Kariba Ferries

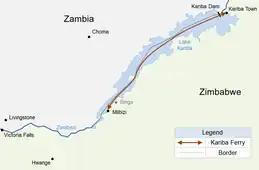
Kariba Ferry route

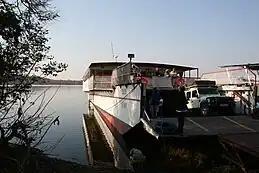
Kariba Ferry MV "Sealion"

Kariba Ferries is a Zimbabwean ferry operator which operates on Lake Kariba between the fishing camp of Mlibizi (with access to Victoria Falls) in the south and Kariba town in the north. It offers an alternative to an overland journey of taking 8 hours. The relaxing voyage by boat takes approximately 22 hours.